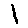
Label: 1